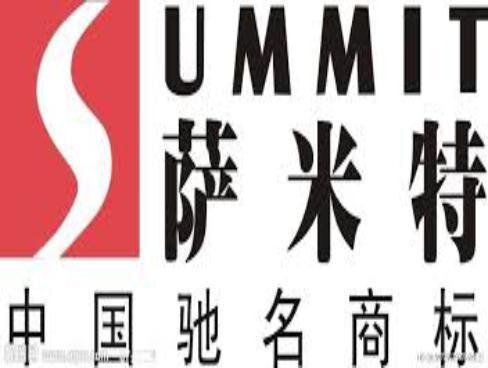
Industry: Others